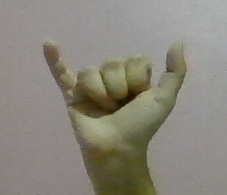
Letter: ya